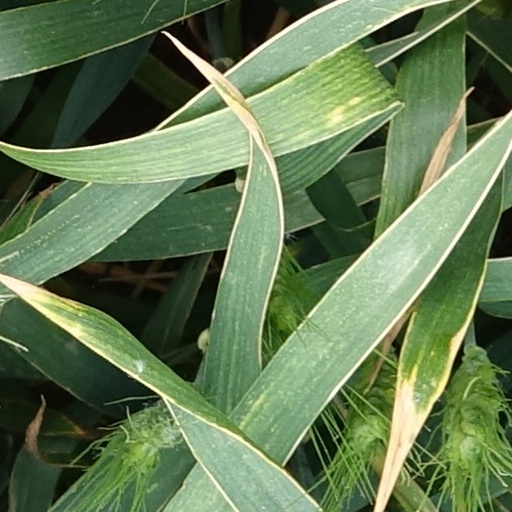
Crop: wheat